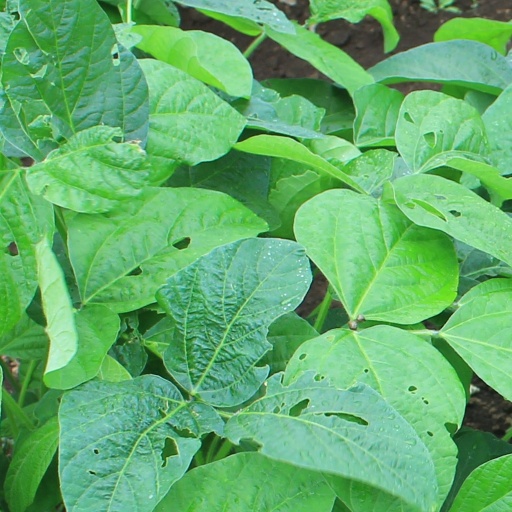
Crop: soybean